Courtetain-et-Salans

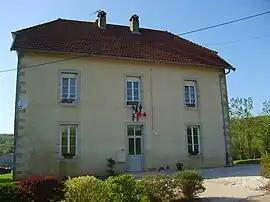
The town hall in Courtetain-et-Salans

Courtetain-et-Salans is a commune in the Doubs department in the Bourgogne-Franche-Comté region in eastern France.